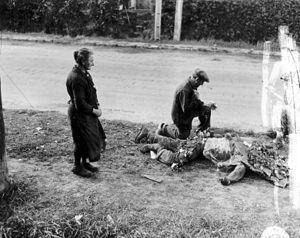
Des Français posent des fleurs sur des corps de soldats américains.